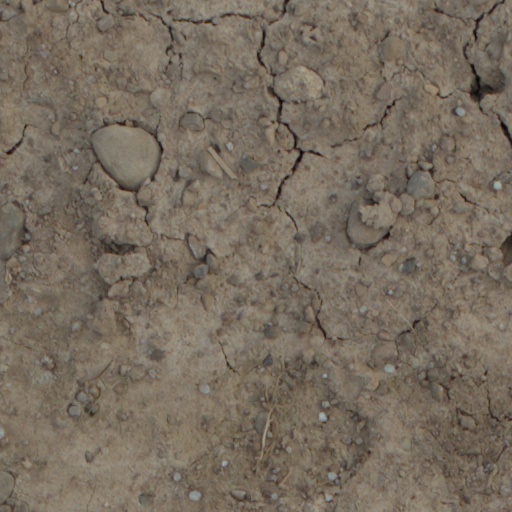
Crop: wheat